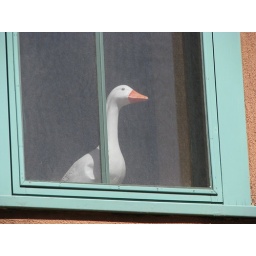
white duck in green window